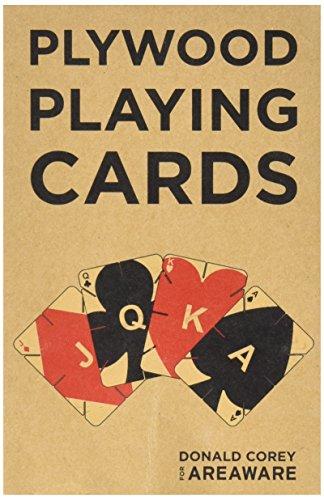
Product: Areaware Plywood Playing Cards
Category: Toys & Games | Games & Accessories | Card Games | Standard Playing Card Decks
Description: Handcrafted from Plywood Birch.
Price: $20.51
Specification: ProductDimensions:4x1.8x6.5inches|ItemWeight:10.2ounces|ShippingWeight:10.4ounces(Viewshippingratesandpolicies)|Manufacturer:Areaware|ASIN:B00LFU9ZPU|DomesticShipping:ItemcanbeshippedwithinU.S.|InternationalShipping:ThisitemcanbeshippedtoselectcountriesoutsideoftheU.S.LearnMore|Itemmodelnumber:DCPC